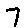
Label: 7